Tsardom of Russia

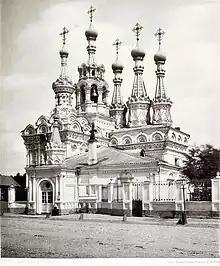
Nativity Church at Putinki, an example of the 17th-century Russian uzorochye style

Russia's southwestern expansion, particularly its incorporation of the Wild Fields (modern day Eastern Ukraine), had unintended consequences. Most Little Russians were Orthodox, but their close contact with the Roman Catholic Polish also brought them Western intellectual currents. Through the Cossack Academy in Kiev, Russia gained links to Polish and Central European influences and to the wider Orthodox world. Although the Zaporozhian Cossack link induced creativity in many areas, it also weakened traditional Russian religious practices and culture. The Russian Orthodox Church discovered that its isolation from Constantinople had caused variations to appear between their liturgical books and practices.